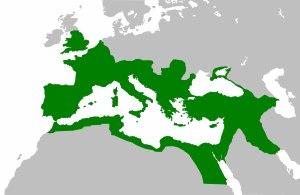
Chambéry est une commune française située dans le département de la Savoie en région Auvergne-Rhône-Alpes.
La Pax Romana désigne la longue période de paix imposée par l'Empire romain aux régions conquises.
Les sarmale ou sărmaluțe ou encore varză umplută sont un mets traditionnel roumain et moldave. Il s'agit d'un chou farci ou encore d'une paupiette de chou, composé d'une feuille de chou aigre de type choucroute farcie avec de la viande hachée de porc et du riz mélangé avec des légumes, des oignons, des champignons et des herbes aromatiques comme la sarriette ou l'aneth. Les sarmale sont traditionnellement cuits empilés dans un pot en terre cuite dans un mélange de bouillon de borș et de sauce tomate. Une sauce brune appelé rântaș à base de farine et d'oignons, est souvent ajoutée à la fin de la préparation. Les sarmale sont généralement servis chauds avec un bol de smântână accompagné de mămăligă. Le terme Sarmale désigne aussi des feuilles de vigne farcies, et globalement tout plat de feuilles farcies.
L'histoire des grandes puissances présente une chronologie des Nations ou États qui ont dominé le Monde depuis les prémices de l'Antiquité jusqu'à nos jours de par leur statut politique, économique, technologique et/ou militaire avancé. Ce statut permet de jouir d'une influence et d'un rayonnement internationaux peu égalés sur un même espace temporel et spatial. Pourtant, lorsqu'un pays y accède, il n'est pas pour autant légitimé par l'ensemble de la communauté internationale et encore moins établi de façon irréversible dans sa position. En effet, du fait de la volonté plus ou moins affichée de chaque État de s'imposer sur la scène mondiale, on constate que bon nombre de civilisations ont pu accéder à la place de leader mais que peu d'entre elles ont pu la conserver plus de quelques siècles. Bien que la longévité de certaines relève d'une gestion optimale vis-à-vis de l'époque considérée, il y a toujours eu une période de déclin au cours de laquelle les rapports de force ont été modifiés.
L'histoire d'Aix-les-Bains est directement liée au lac du Bourget et surtout à ses sources chaudes qui en firent une station thermale des plus réputées au monde. L'analyse historique de la ville d'Aix-les-Bains doit être rapprochée de l'Histoire de la Savoie, si l'on veut mieux comprendre son évolution et ses influences culturelles.
La guerre parthique de Trajan regroupe l'ensemble des campagnes menées par Trajan entre 114 et 117 pour étendre les limites de l'Empire romain en Orient. Elle fait suite à une succession de conflits plus ou moins importants entre Rome et le royaume des Parthes qui se disputent notamment la suprématie sur le royaume-tampon d'Arménie.
Champdeuil est une commune française située dans le plateau briard à environ 10 kilomètres de Melun préfecture du département. Administrativement, c'est une commune du canton de Mormant, du département de Seine-et-Marne en région Île-de-France. Elle fait partie de la communauté de communes la Brie centrale.
Annecy possède une longue histoire depuis son origine comme bourgade gallo-romaine dans la plaine des Fins, suivie par son implantation sur la colline d'Annecy-le-Vieux au VIIIᵉ siècle, puis au pied du Semnoz au XIᵉ siècle. Son rôle dans la Réforme catholique, dite Contre-Réforme, aux XVIᵉ et XVIIᵉ siècles fait d'elle la « Rome des Alpes ». Résidence des comtes de Genève au XIIᵉ siècle ; capitale du comté de Genevois, puis de l'apanage de Genevois, Faucigny et Beaufort, ensuite de Genevois-Nemours dans les États de Savoie ; capitale de la province de Genevois, puis siège de l'une des deux intendances de Savoie dans les États sardes, la ville devient brièvement française de 1792 à 1815 à la suite d'une invasion militaire, puis de nouveau le 24 mars 1860, date de l'annexion du Duché de Savoie par la France.
Au cours des cinq siècles qui dura approximativement l'Empire romain de 27 av. J.-C. jusqu'en 476, les empereurs romains appliquèrent plusieurs systèmes défensifs pour empêcher l'invasion de leur Empire.
L’histoire de l’Empire byzantin s’étend du IVᵉ siècle à 1453. En tant qu’héritier de l’Empire romain, l’Empire romain d’Orient, aussi nommé l’Empire byzantin, puise ses origines dans la fondation même de Rome. Dès lors, le caractère prédominant de l’histoire byzantine est l’exceptionnelle longévité de cet empire pourtant confronté à d’innombrables défis tout au long de son existence comme en témoigne le grand nombre de sièges que dut subir sa capitale, Constantinople. La création de cette dernière par Constantin en 330 peut constituer un deuxième point de départ à l’histoire de l’Empire byzantin avec la division définitive de l’Empire romain en 395. En effet, l'emplacement de Constantinople au carrefour entre l'Orient et l'Occident contribua grandement à l'immense richesse de l'Empire byzantin. Cette richesse couplée à son très grand prestige firent de lui un empire respecté mais aussi très convoité. En outre, la richesse des sources historiques byzantines permet d'avoir un aperçu complet et détaillé de l'histoire byzantine, bien que l’impartialité des historiens, souvent proches du pouvoir, est parfois contestable.
Cette page concerne l'année 116 du calendrier julien.